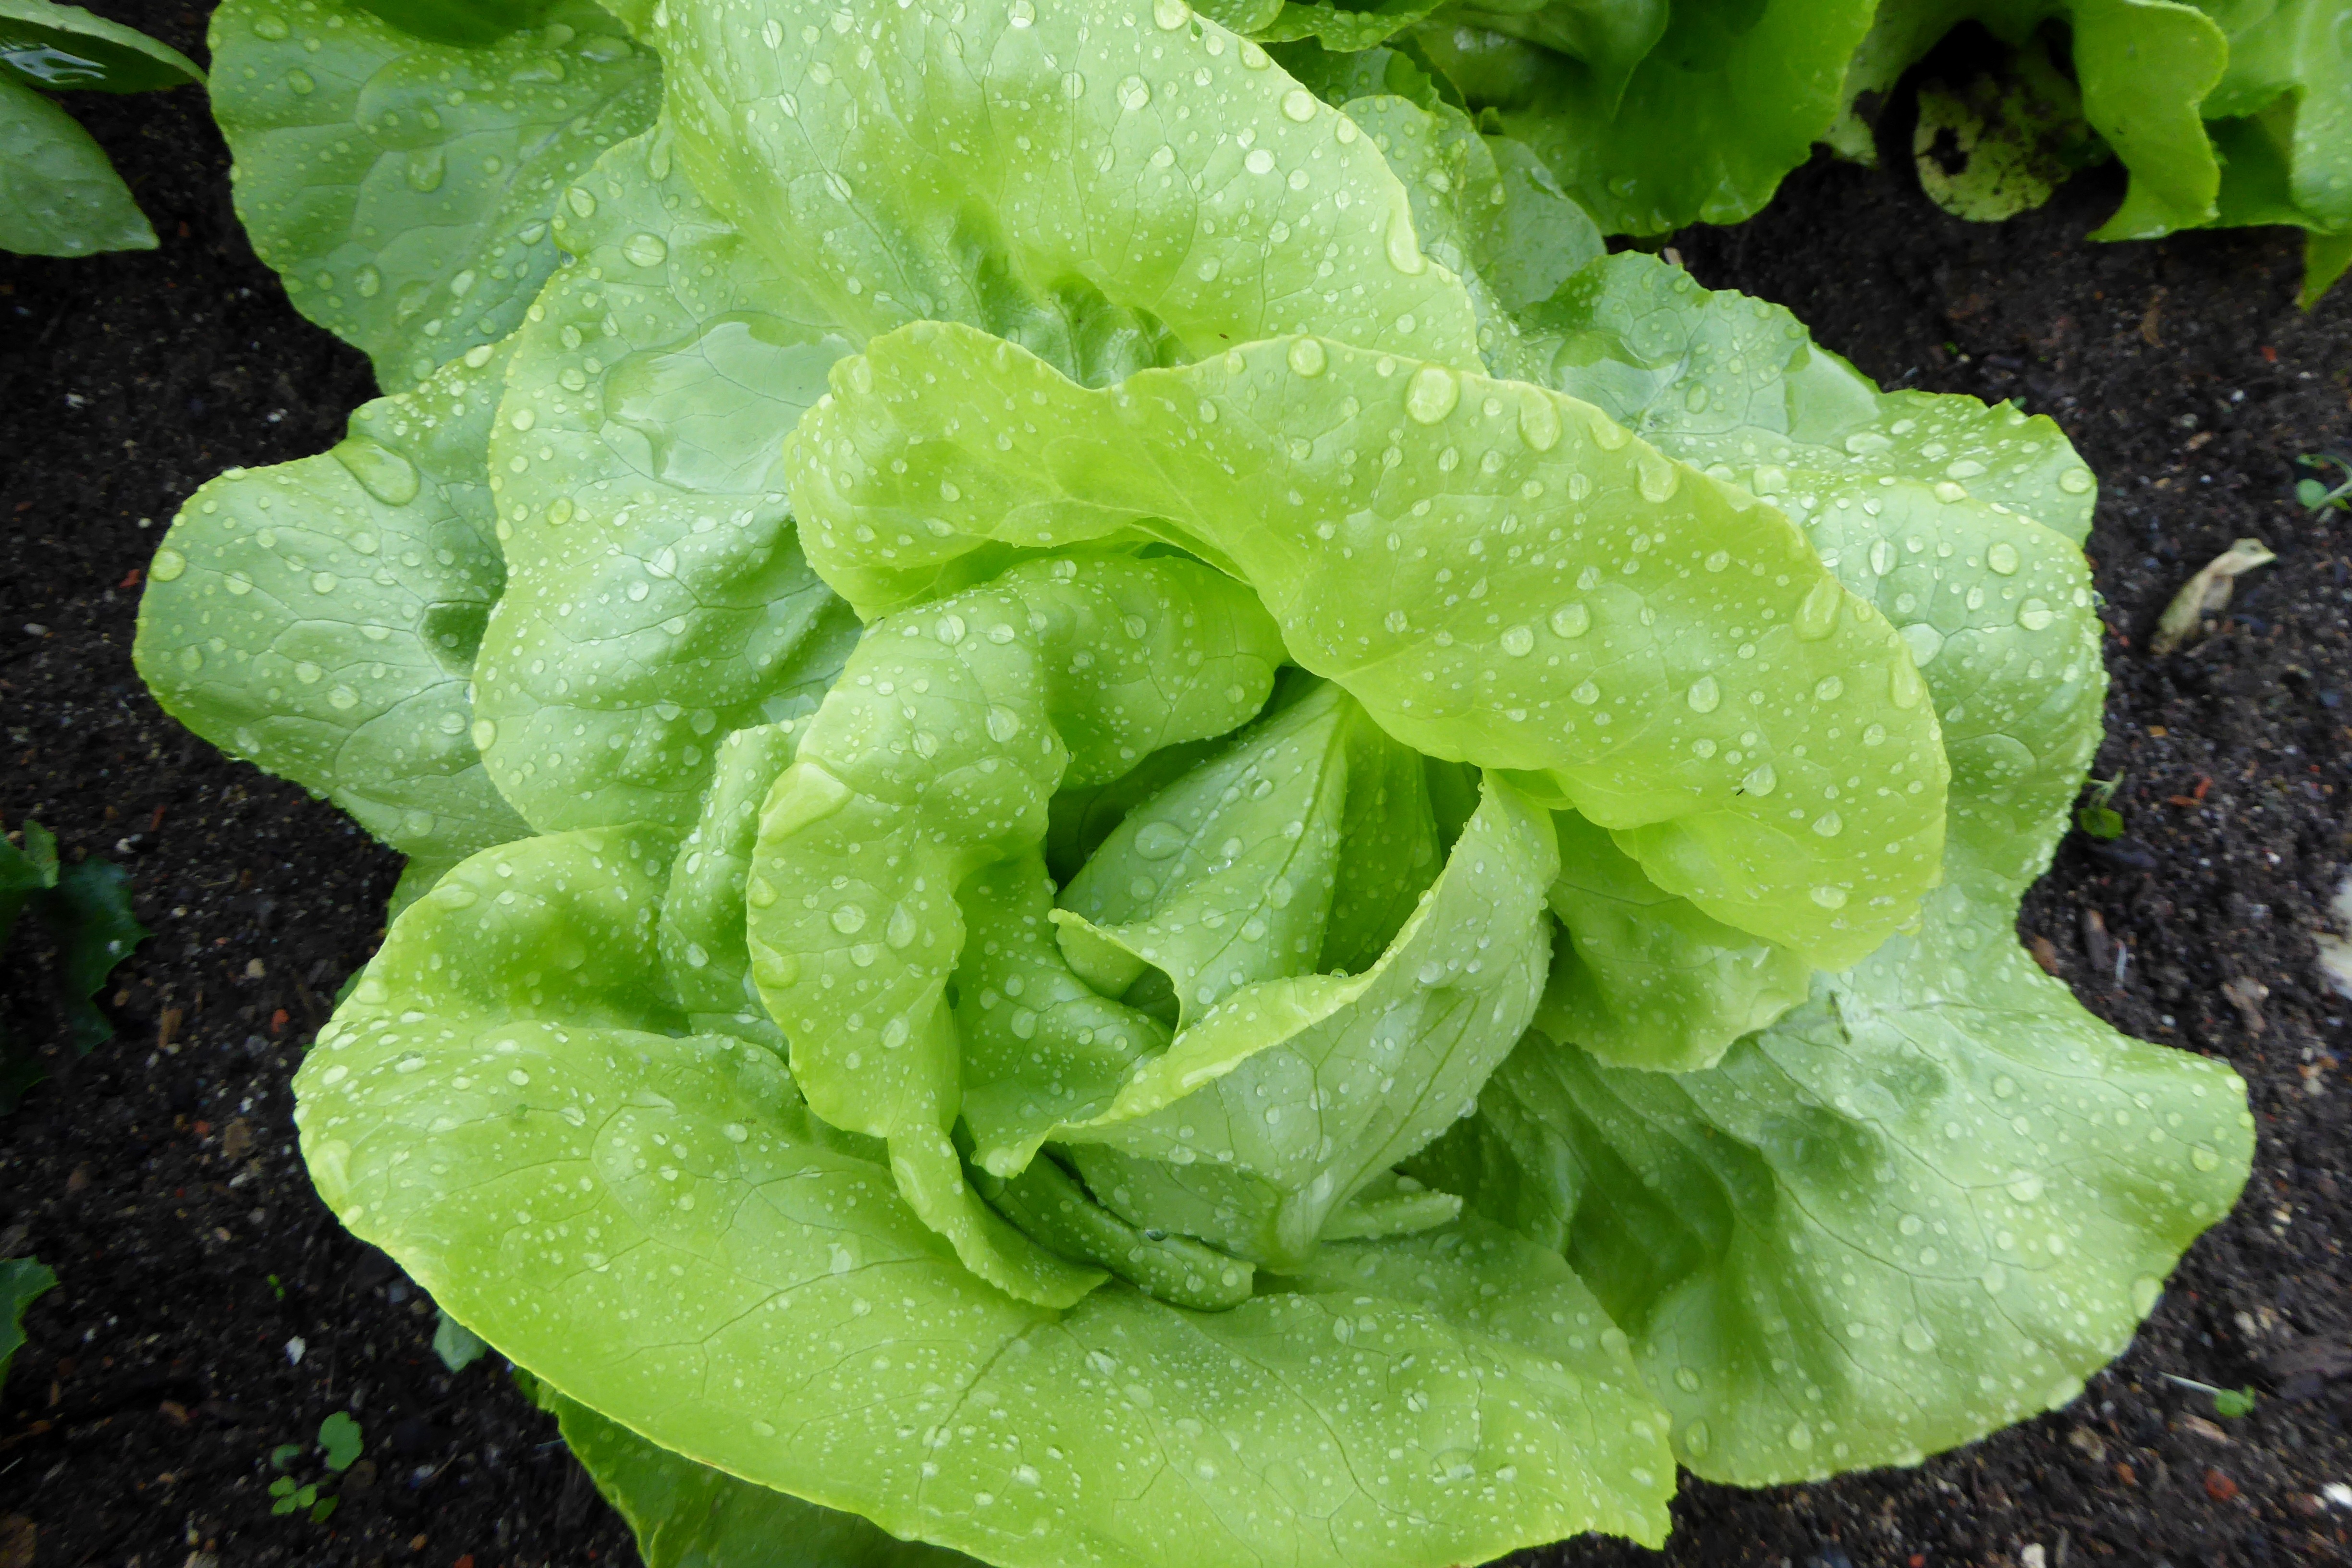
leaf, flower, food, salad, green, produce, vegetable, healthy, eat, lettuce, vegetables, horticulture, crisp, starter, vitamins, frisch, leaf lettuce, drop of water, bio, vegetable garden, head of lettuce, cold food, annual plant, leaf vegetable, komatsuna, malabar spinach